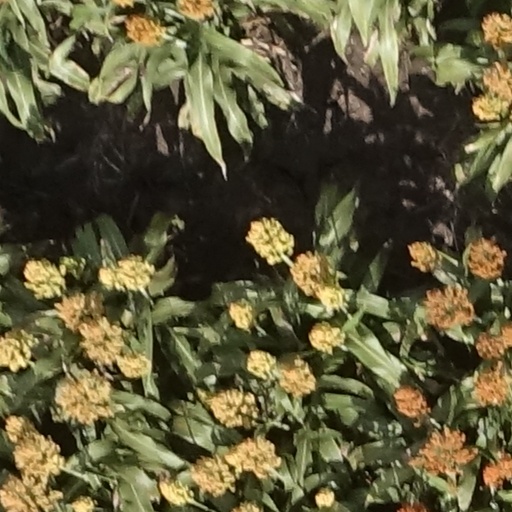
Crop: sorghum